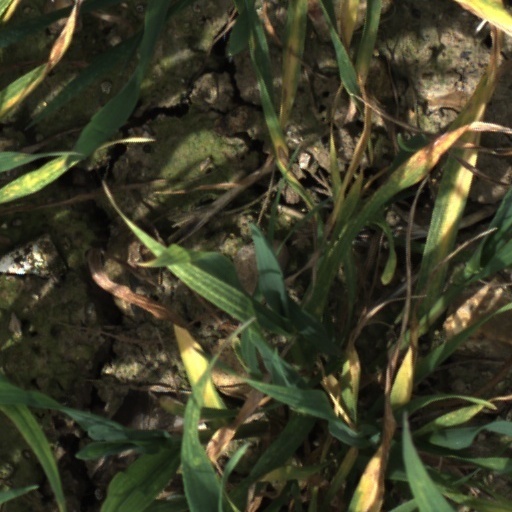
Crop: wheat